Submarine warfare in the Black Sea campaigns (1941)

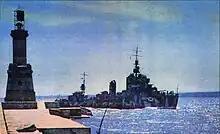
Romanian destroyer "Regele Ferdinand"

On 9 July, the Romanian gunboat "Stihi Eugen" informed the Romanian torpedo boat "Năluca" and motor torpedo boats "Viscolul" and "Vijelia" that the periscope of an enemy submarine was sighted near Mangalia. In the ensuing battle, the Soviet Shchuka-class submarine "Shch-206" was attacked by "Năluca", at first with 20 mm rounds and then with depth charges, eventually being sunk with all hands aboard. According to Romanian sources, a second submarine was also sunk by the two motor torpedo boats.